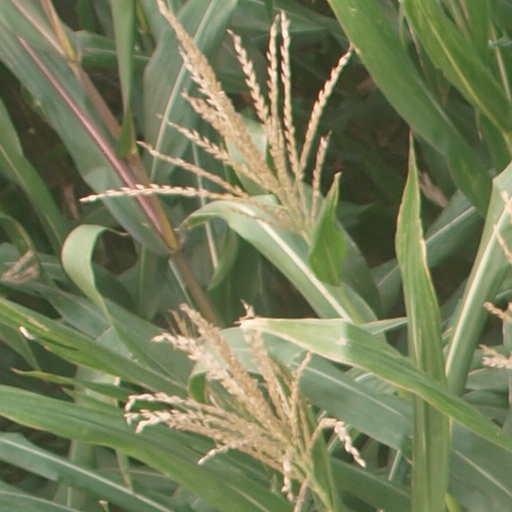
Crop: maize; corn